Exploration

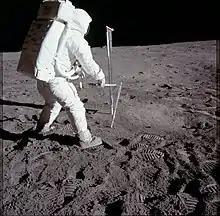
Buzz Aldrin taking a core sample of the Moon during the Apollo 11 mission

Underwater exploration is the exploration of any underwater environment, either by direct observation by the explorer, or by remote observation and measurement under the direction of the investigators. Systematic, targeted exploration, with simultaneous survey, and recording of data, followed by data processing, interpretation and publication, is the most effective method to increase understanding of the ocean and other underwater regions, so they can be effectively managed, conserved, regulated, and their resources discovered, accessed, and used. Less than 10% of the ocean has been mapped in any detail, even less has been visually observed, and the total diversity of life and distribution of populations is similarly incompletely known.